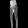
Label: Trouser